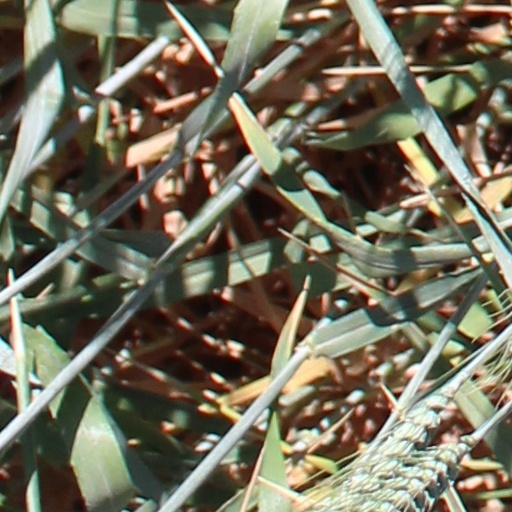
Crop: wheat